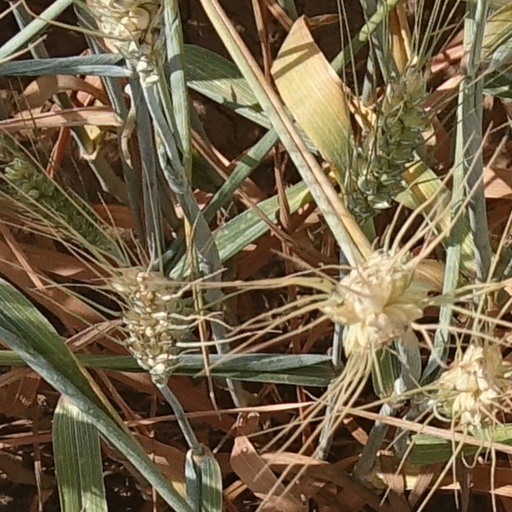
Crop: wheat